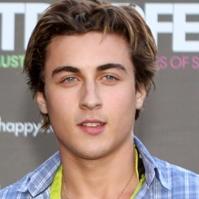
Age: 21